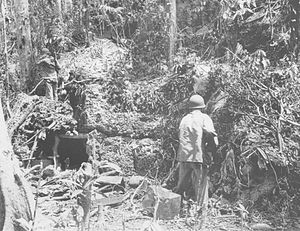
Matanikauoffensiven / Slaget
To marinesoldater undersøger en japansk koralbunker ved Point Cruz efter slaget den 3. november[30]
Matanikauoffensiven fra 1. – 4. november 1942 var et slag mellem styrker fra den amerikanske hær og marinekorps mod styrker fra den japanske hær, som blev udkæmpet ved Matanikaufloden og Point Cruz på Guadalcanal i slaget om Guadalcanal under 2. verdenskrig. Slaget var et af de sidste i en række kampe mellem amerikanske og japanske styrker ved Matanikaufloden.